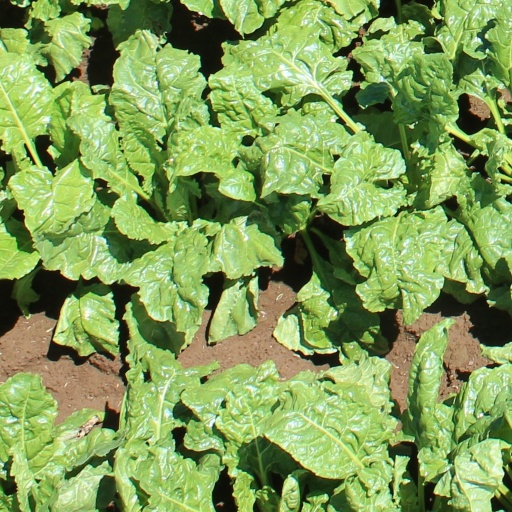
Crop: sugar beet